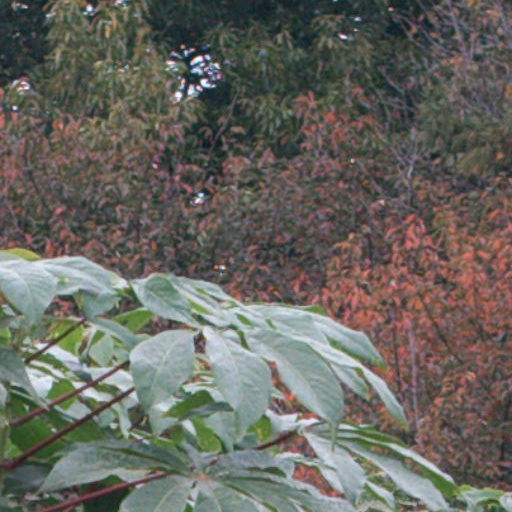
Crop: cassava